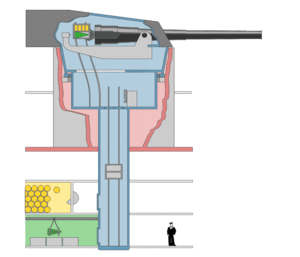
Le dreadnought est le type prédominant de cuirassé du XXᵉ siècle. Il tire son nom du navire de guerre britannique HMS Dreadnought, lancé en 1906, qui présentait deux caractéristiques nouvelles pour l'époque : son artillerie principale n'était que d'un seul calibre et il était propulsé par un système révolutionnaire de turbine à vapeur. Son impact fut si grand que les cuirassés construits après lui reprirent ces caractéristiques et furent appelés des dreadnoughts. Ceux construits avant furent appelés pré-dreadnoughts.
Le canon de marine de 15 pouces BL Mark I est un canon britannique destiné à être utilisé sur des navires militaires. Il s'agit du premier canon britannique de 15 pouces. Déployé sur les capital ships de la Royal Navy entre 1915 et 1959, il s'agit d'une arme importante de la Royal Navy lors des deux guerres mondiales.
Une arme à chargement par la culasse est une arme à feu dans laquelle la cartouche ou l'obus est chargé à l'arrière du canon, par opposition à une arme à chargement par la bouche.
L'artillerie navale désigne l'artillerie qui est utilisée sur les navires de combat.
La tourelle est un dispositif placé sur un véhicule qui permet d'orienter l'armement dont elle dispose, tout en le maintenant sous protection.
Le HMS Warspite est un cuirassé britannique de classe Queen Elizabeth construit pour la Royal Navy au début des années 1910. En service de 1915 à 1945, il participe aux deux conflits mondiaux du XXᵉ siècle, naviguant sur tous les océans du globe.